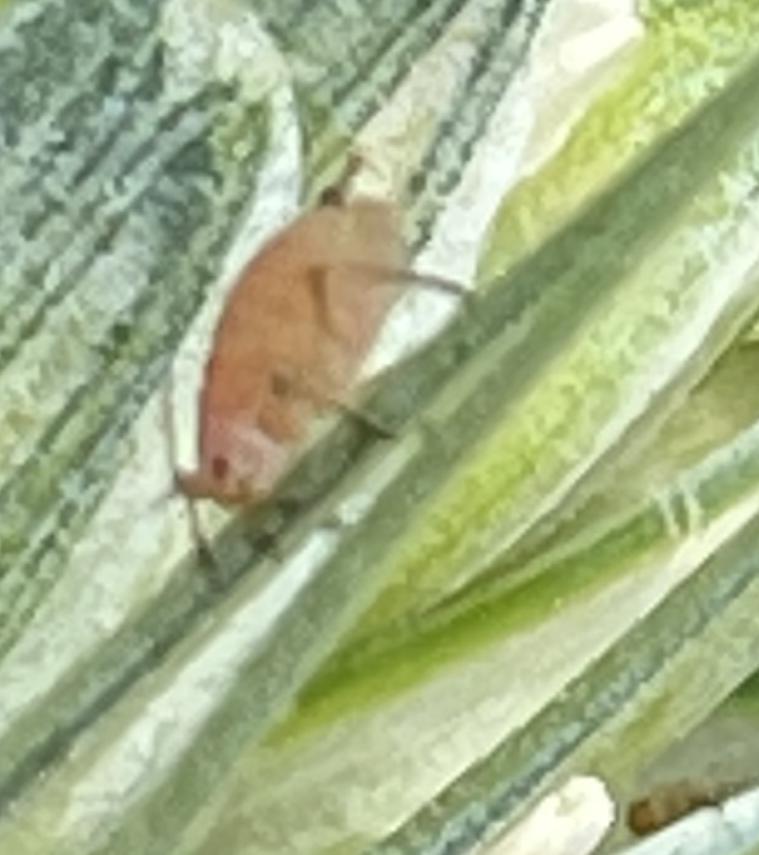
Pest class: english_grain_aphid